Emma Augusta Lehman

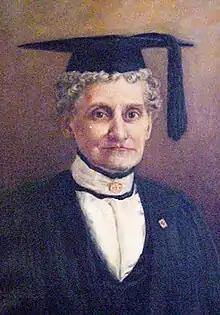

Emma Augusta Lehman (August 28, 1841 – November 6, 1922) was an American teacher, poet, naturalist and botanical collector.